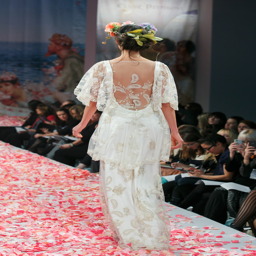
wedding dress by fashion designer a bridal collection poetry